Answer in natural language. Considering the relative positions, where is Doorway (highlighted by a green box) with respect to blurry image (highlighted by a blue box)? Choose between the following options: below or above
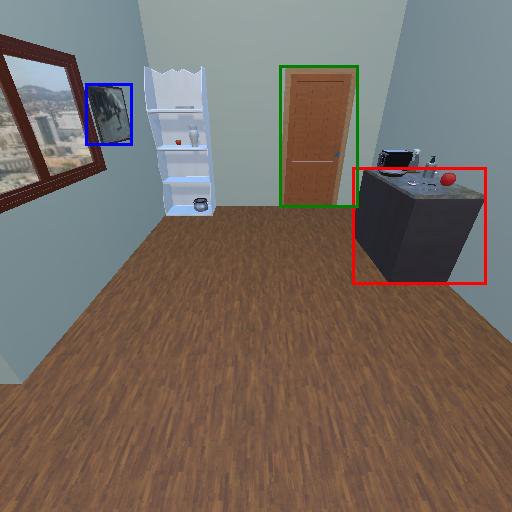
<answer>above</answer>